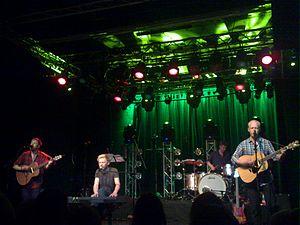
Ewert and the two dragons est un groupe estonien de rock acoustique indépendant, originaire de Tallinn. Les membres du groupe sont Ewert Sundja, Erki Pärnoja, Kristjan Kallas et Ivo Etti.